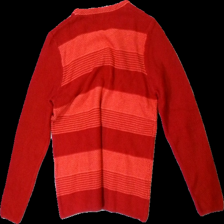
View: back
Type: Sweater
Category: Ladies
Brand: Signature
Colors: Red
Material: 100% cotton
Pattern: Striped
Cut: Regular, C-collar
Size: S
Season: All
Price range: 50-100
Recommended usage: Reuse
Description: Striped red knitted sweater.